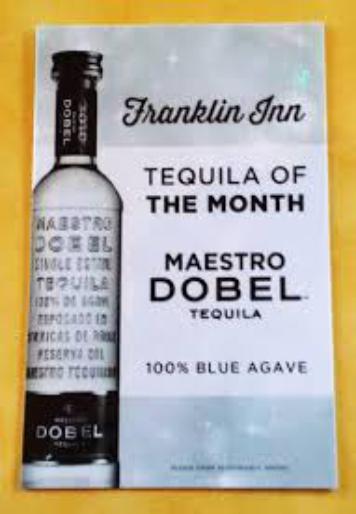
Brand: Maestro Dobel
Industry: Food